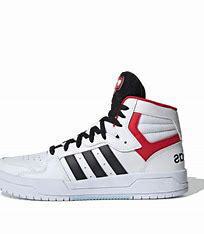
Brand: adidas
Model: NEO Entrap Mid Skate